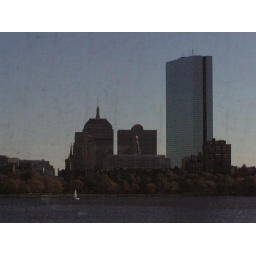
dirty T window in the fall